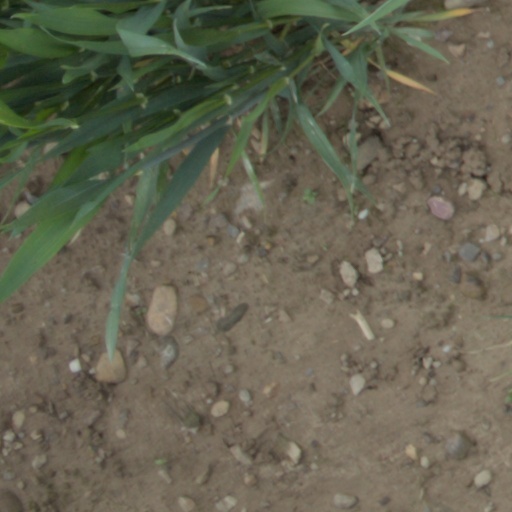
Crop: wheat